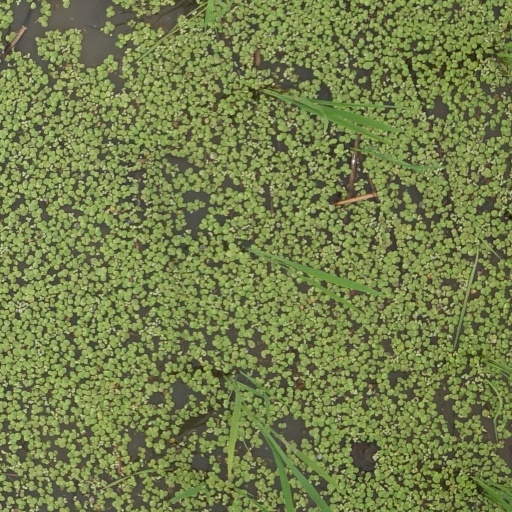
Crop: rice